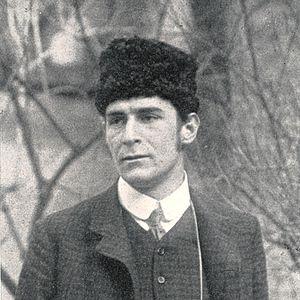
Franz Marc, né le 8 février 1880 à Munich et mort le 4 mars 1916 à Braquis, près de Verdun, est l'un des principaux représentants de l'expressionnisme allemand. Peintre animalier, graveur, pastelliste, aquarelliste, lithographe, écrivain, il fait partie du groupe Le Cavalier bleu.